Wertheim am Main

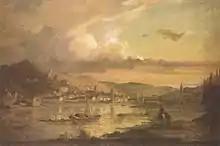
", Carl Anton Joseph Rottmann, 1822

Count of reigned from the year 1355 to 1373. In 1363 Emperor Charles IV granted him by degree the right to mint coins. The last Count of was Michael III. He married , the oldest daughter of Ludwig of Stolberg. Michael died without producing a male heir and consequently the county passed to of . In 1574, after the death of , the county passed on to his son-in-law Count of .